The Man from Nowhere (2010 film)

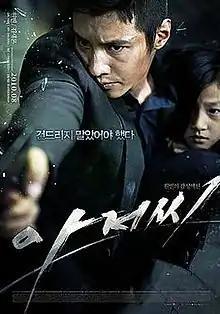
Theatrical release poster

The Man from Nowhere is a 2010 South Korean neo-noir action-thriller film starring Won Bin and written and directed by Lee Jeong-beom. In the film, a mysterious man embarks on a bloody rampage when his young neighbor is kidnapped.